Yuenyeung

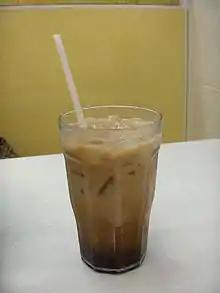
Iced yuenyeung at a "cha chaan teng" in Hong Kong (2007)

Yuenyeung (often transliterated according to the Cantonese language pronunciation "yuenyeung", "yinyeung", or "yinyong"; yuānyāng in Mandarin) is a drink created by mixing coffee with tea. It originated in Hong Kong at "dai pai dong" (open-air food vendors) and "cha chaan teng" (cafés), but is now available in various types of restaurants.